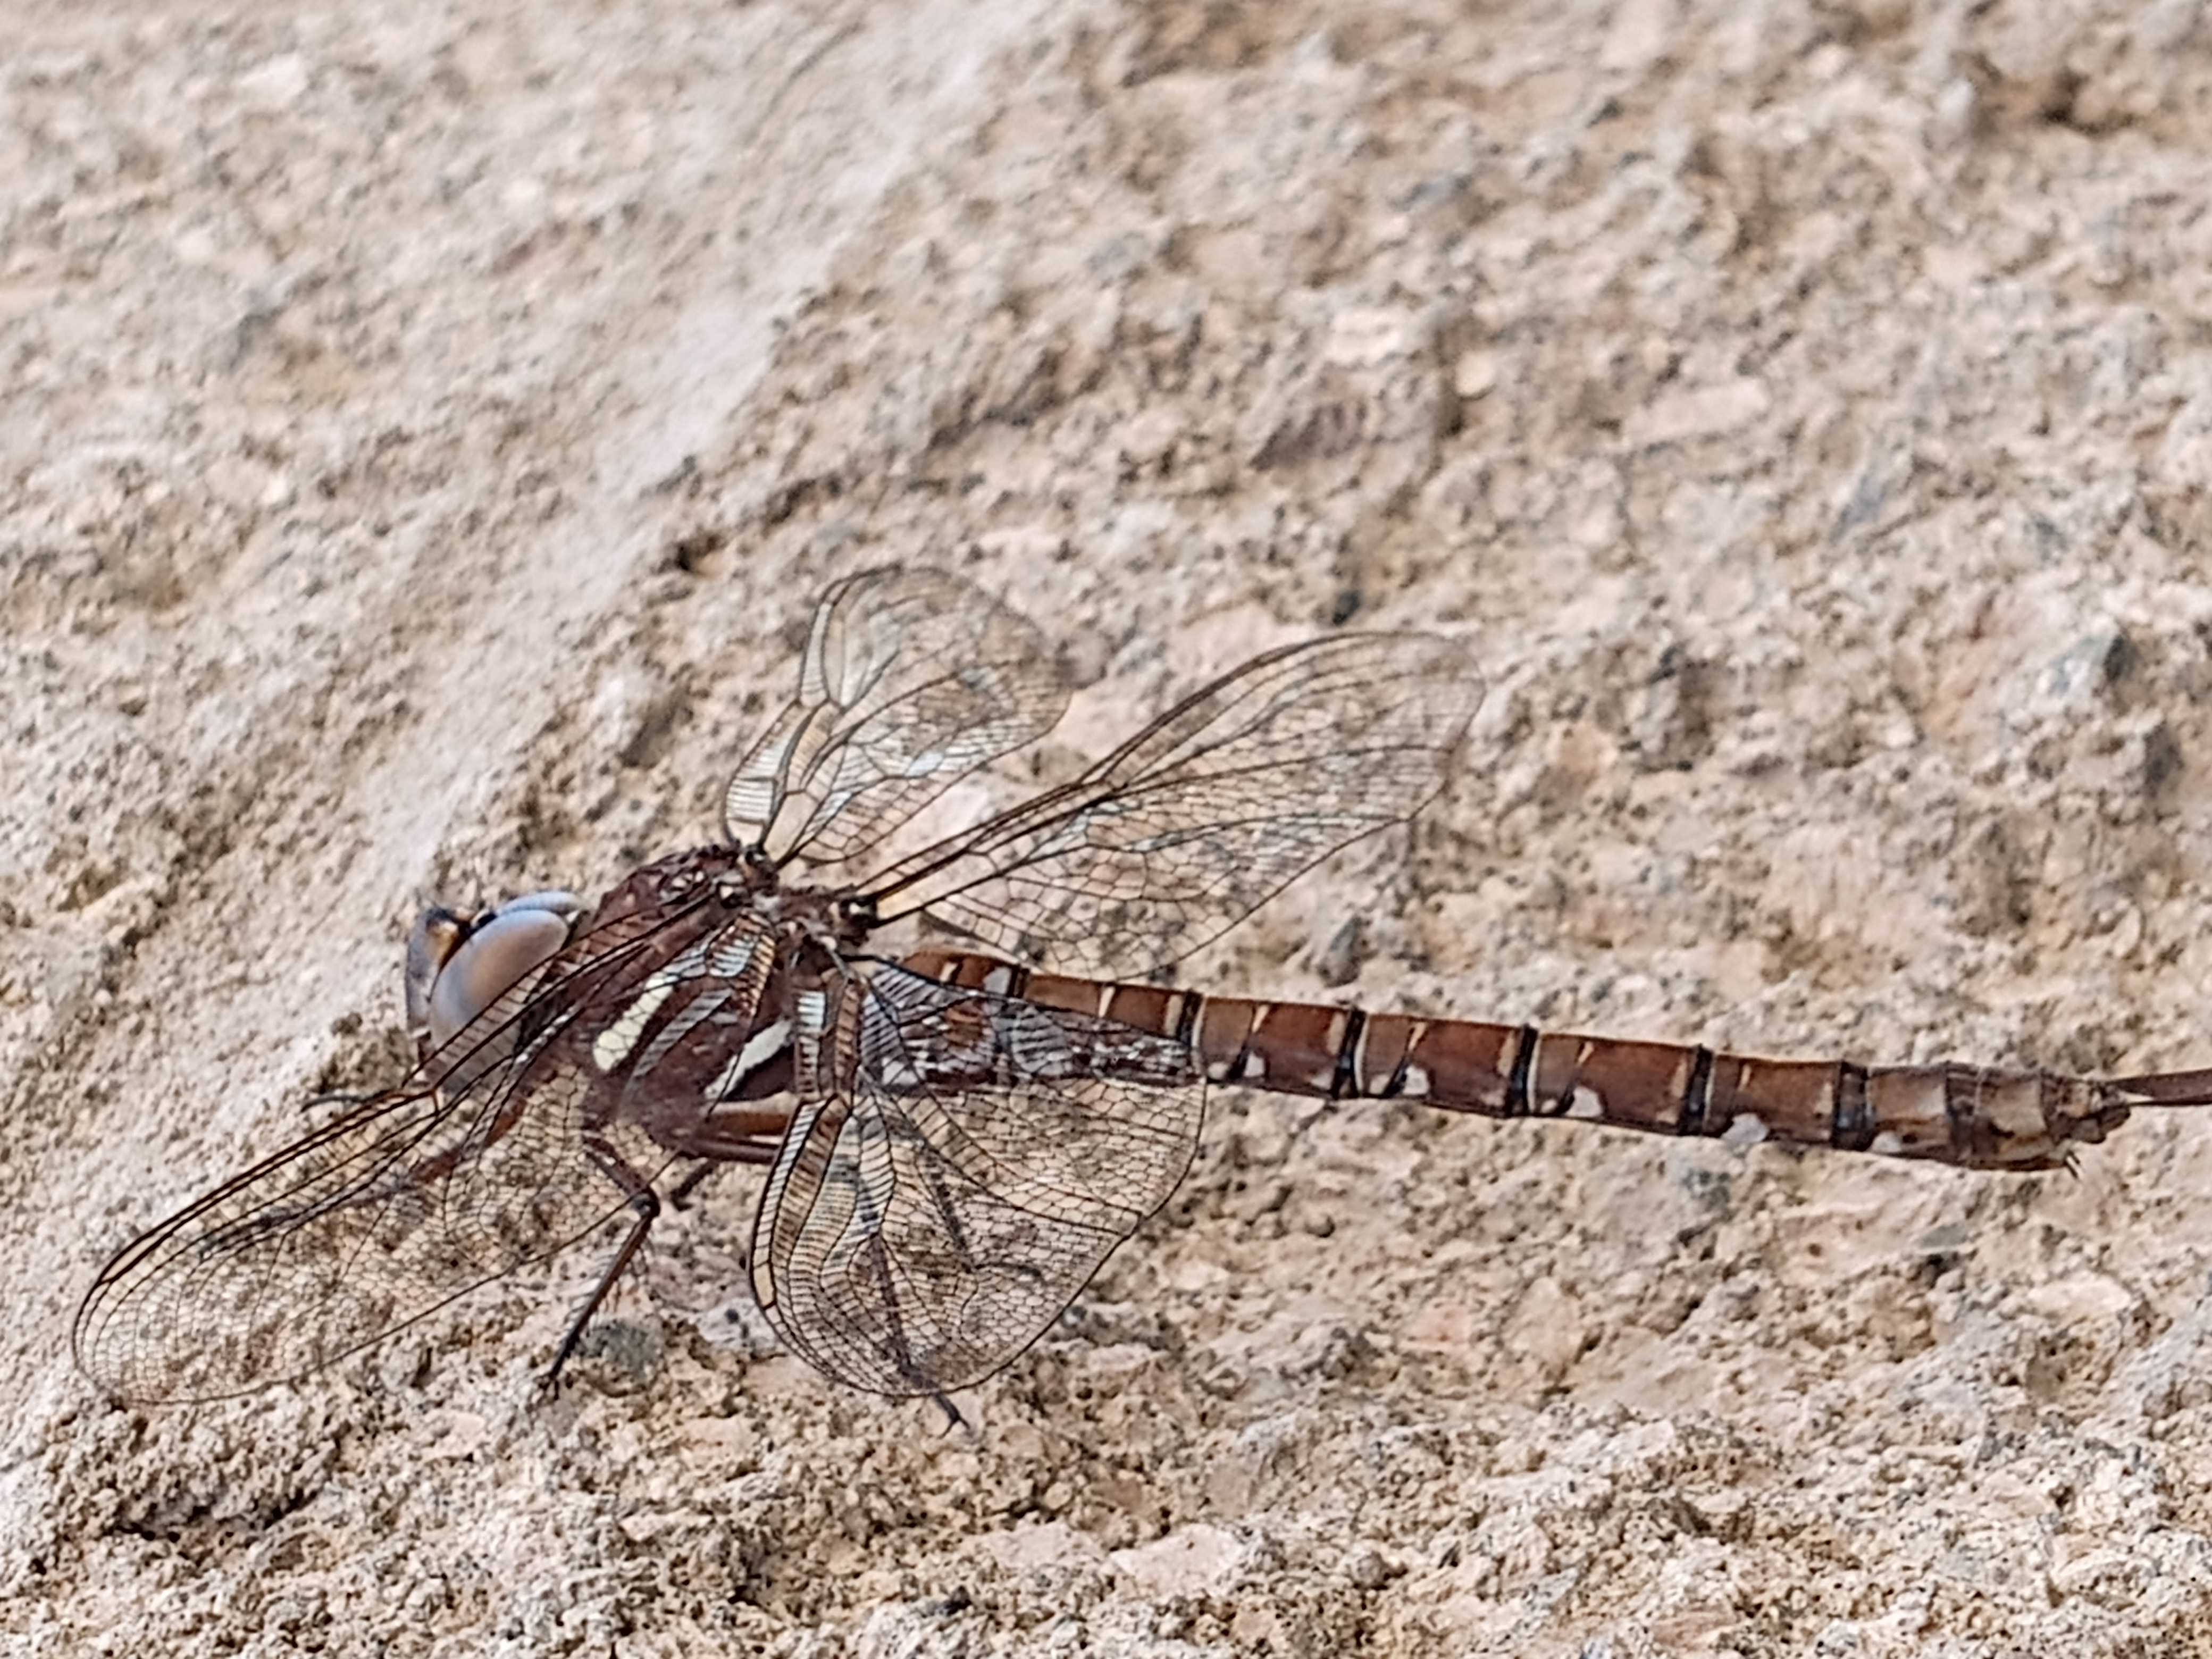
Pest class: predators